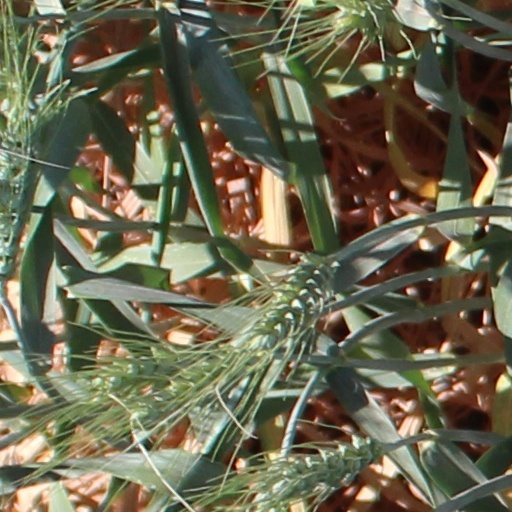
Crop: wheat